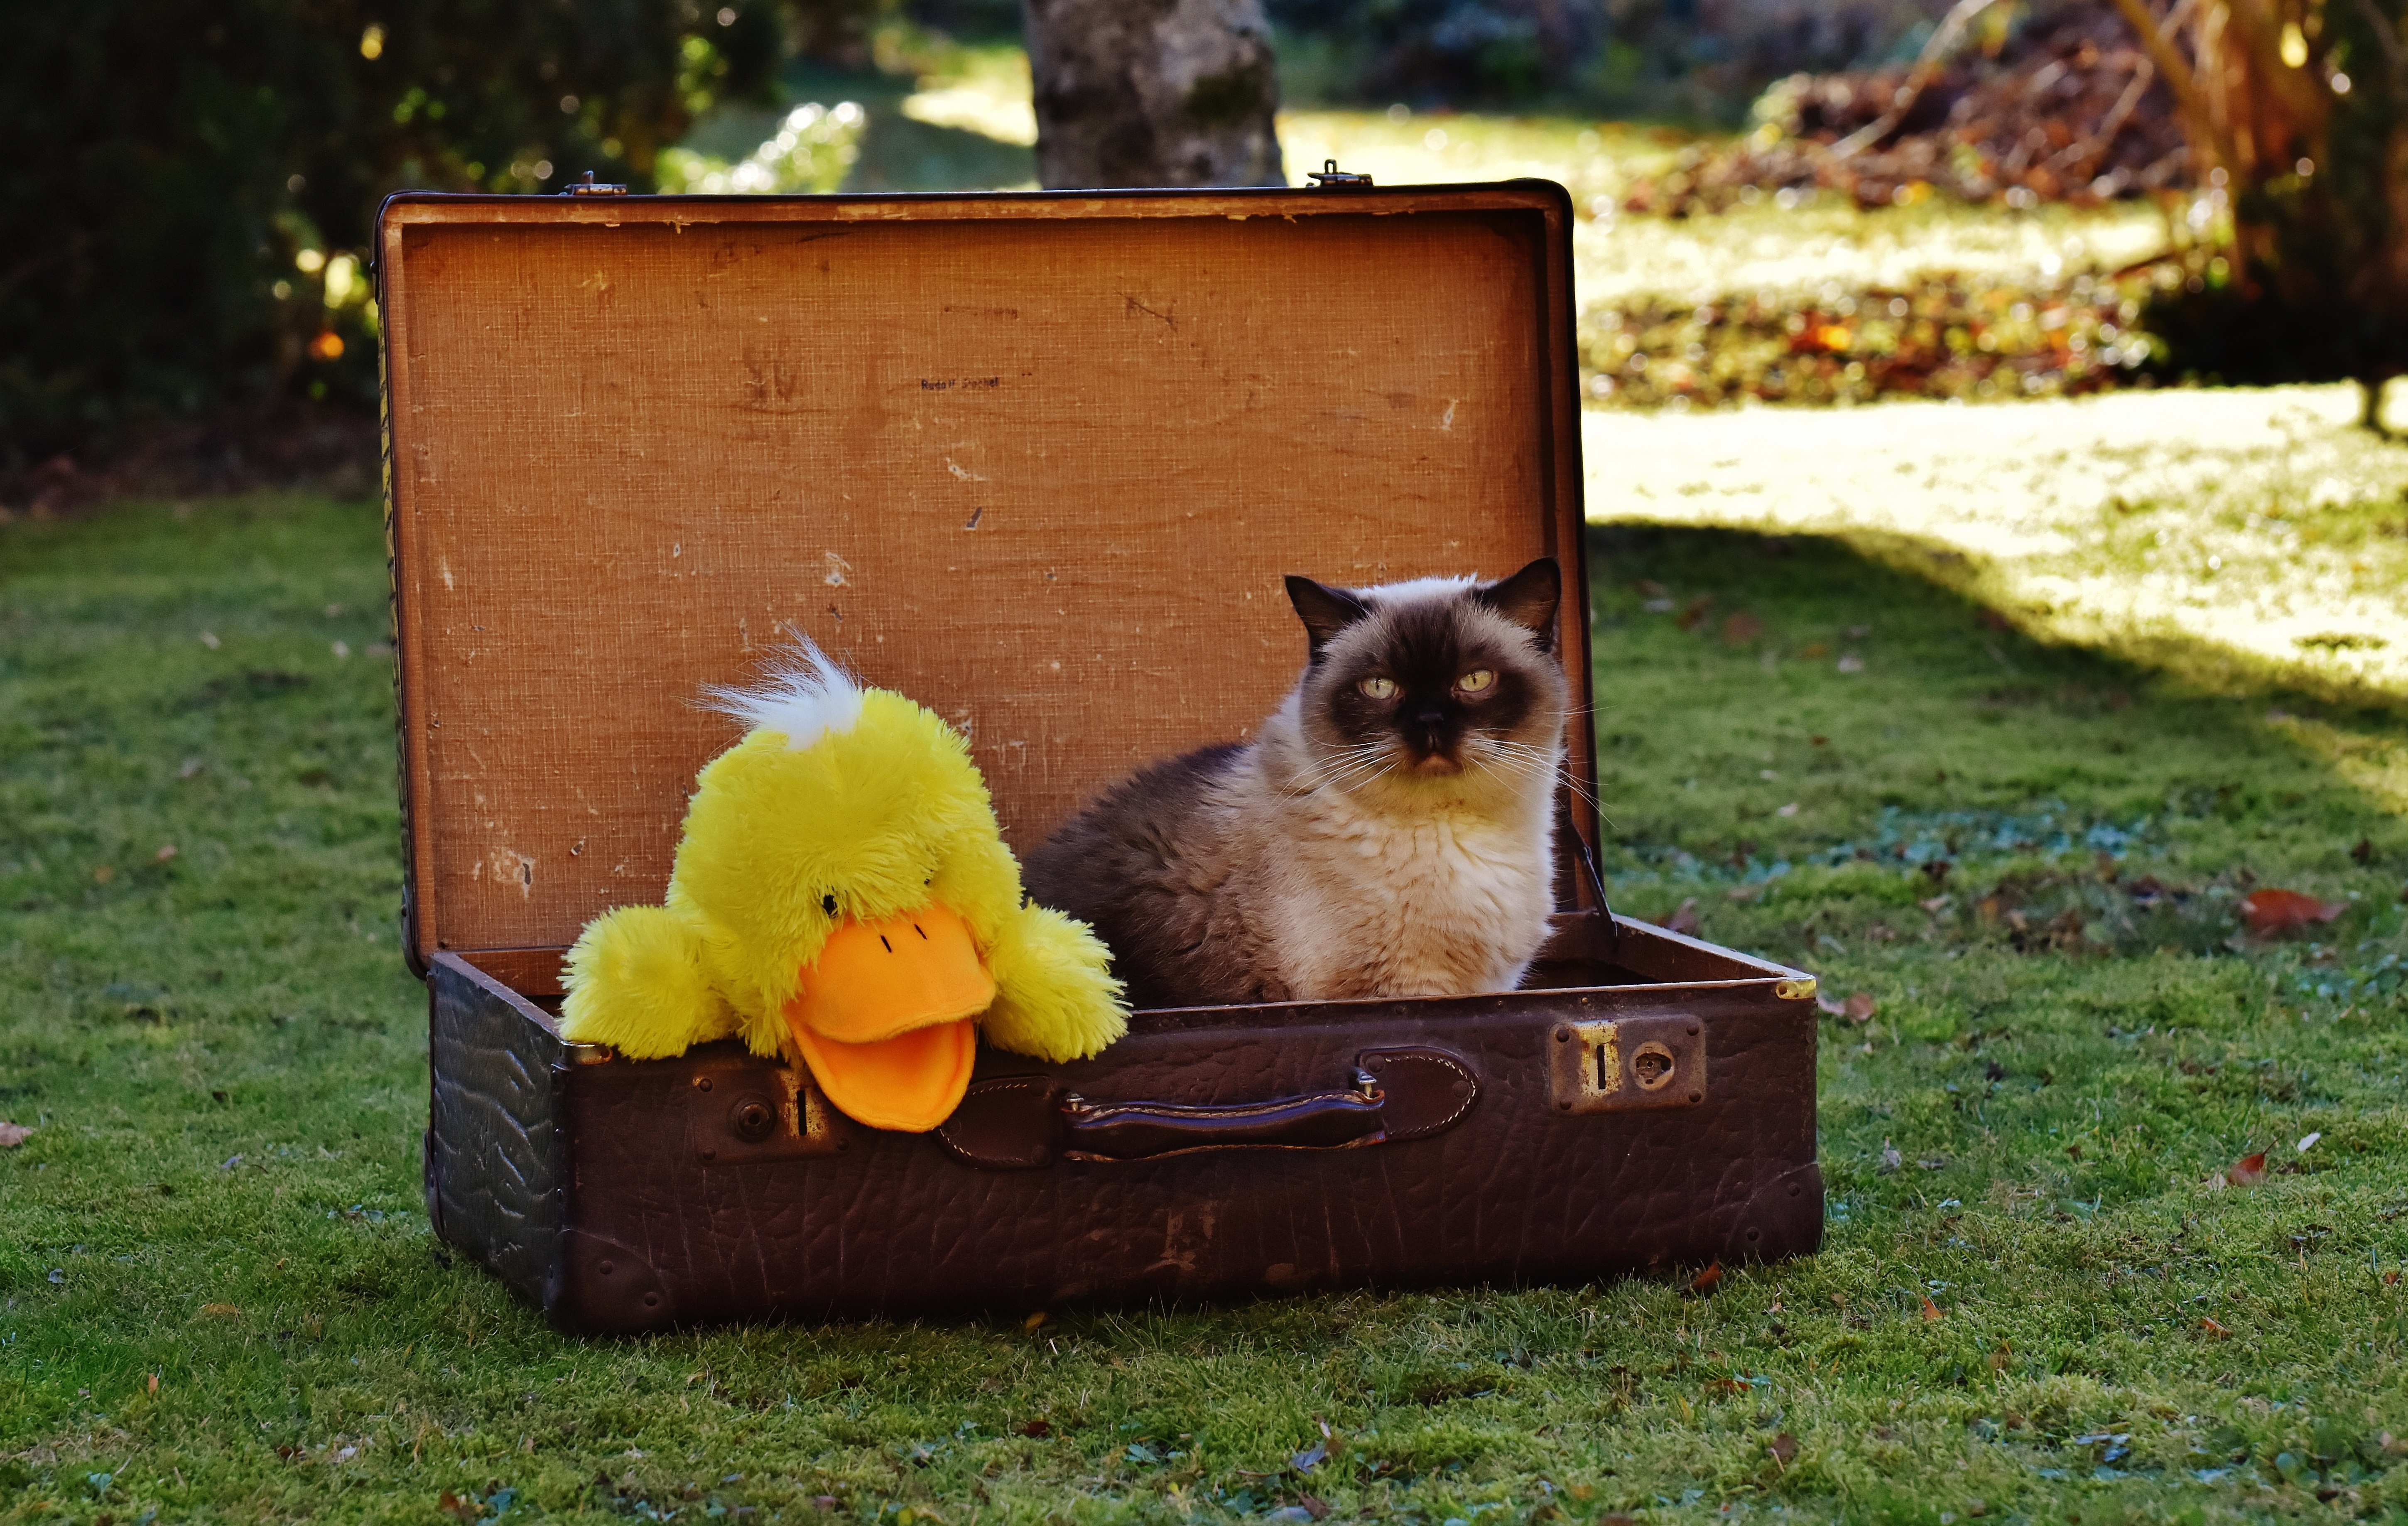
leather, antique, sweet, flower, cute, travel, kitten, cat, mammal, junk, luggage, children, duck, funny, stuffed animal, curious, generations, british shorthair, soft toy, old suitcase, go away, small to medium sized cats, cat like mammal